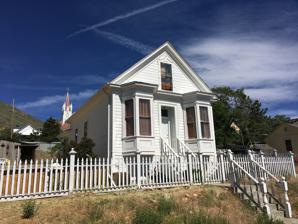
Building: McCarthy House (Virginia City, Nevada)
Country: United States of America
Year built: 1875
Historic house in Nevada, United States United States historic place McCarthy House U.S. National Register of Historic Places U.S. Historic district Contributing property Show map of Nevada Show map of the United States Location 50 S. I St., Virginia City, Nevada Coordinates 39°18′29″N 119°38′58″W / 39.30806°N 119.64944°W / 39.30806; -119.64944 Area less than one acre Built 1875 Architect McCarthy, T.F.; Dwyer, Robert Architectural style Italianate Part of Virginia City Historic District ( ID66000458 ) NRHP reference No. 95001231 Added to NRHP October 31, 1995 The McCarthy House in Virginia City, Nevada was built in 1875 before the Virginia City's Great Fire of October 26, 1875 but, downhill from commercial C Street, it survived the fire.  It is a gable-front 1 + 1 ⁄ 2 -story house with shiplap siding. It was listed on the National Register of Historic Places in 1995.  It is also included in the Virginia City Historic District , a National Historic Landmark . The house was occupied by T.F. McCarthy during 1875 to 1914, then vacant from 1914 to 1986. Significance The McCarthy House, situated in the middle of an Irish-immigrant locality, is a well-conserved house of the working class. As an outstanding expression of a significant ethnic and mining workforce, the house became notable under criterion A. It is noteworthy under criterion C as well, because the Comstock Mining District is an example of the vernacular architecture used for an average working-class house. Description The house is built in 1875 in the eastern part of Virginia City. The Comstock Lode was at its peak while it was built. The design of the house shows a Folk Victorian style. It is a one and half-story and wood-framed establishment. It contains a steeply-pitched, gabled roof that unites simple elements of the Italianate and Greek-Revival styles. Its exterior has sports matching bay windows on both sides of the entrance. A blacksmith from County Cork, Ireland named Timothy Francis McCarthy brought his nephew with him to use him as a helping hand for the construction work of his house. The members of the McCarthy family were Timothy, his brother James, his 2nd wife, Frances, their 2 kids, nephew Robert Dwyer and another 2 kids from an earlier marriage. The house had only a living space of 700 square feet for all these family members. The 1st floor of the building had a parlor , kitchen, and 1 large and 2 small bedrooms. The 2nd floor was used as a sleeping space by the McCarthys though it was not completed as a living space. The adjacent woodshed and outhouse of the nineteenth-century event today exist on the site. The ownership of the house was retained by this family since 1875. From 1915 to 1986, the house remained empty as Timothy went to live with one of his sons in Arizona . In 1986, Timothy's grandson John McCarthy came to live in the house and made some modifications which include the installation of electricity and indoor plumbing, finishing the second story, and rear addition. The McCarthy House is owned by the McCarthy family to date and is not open to the public. References